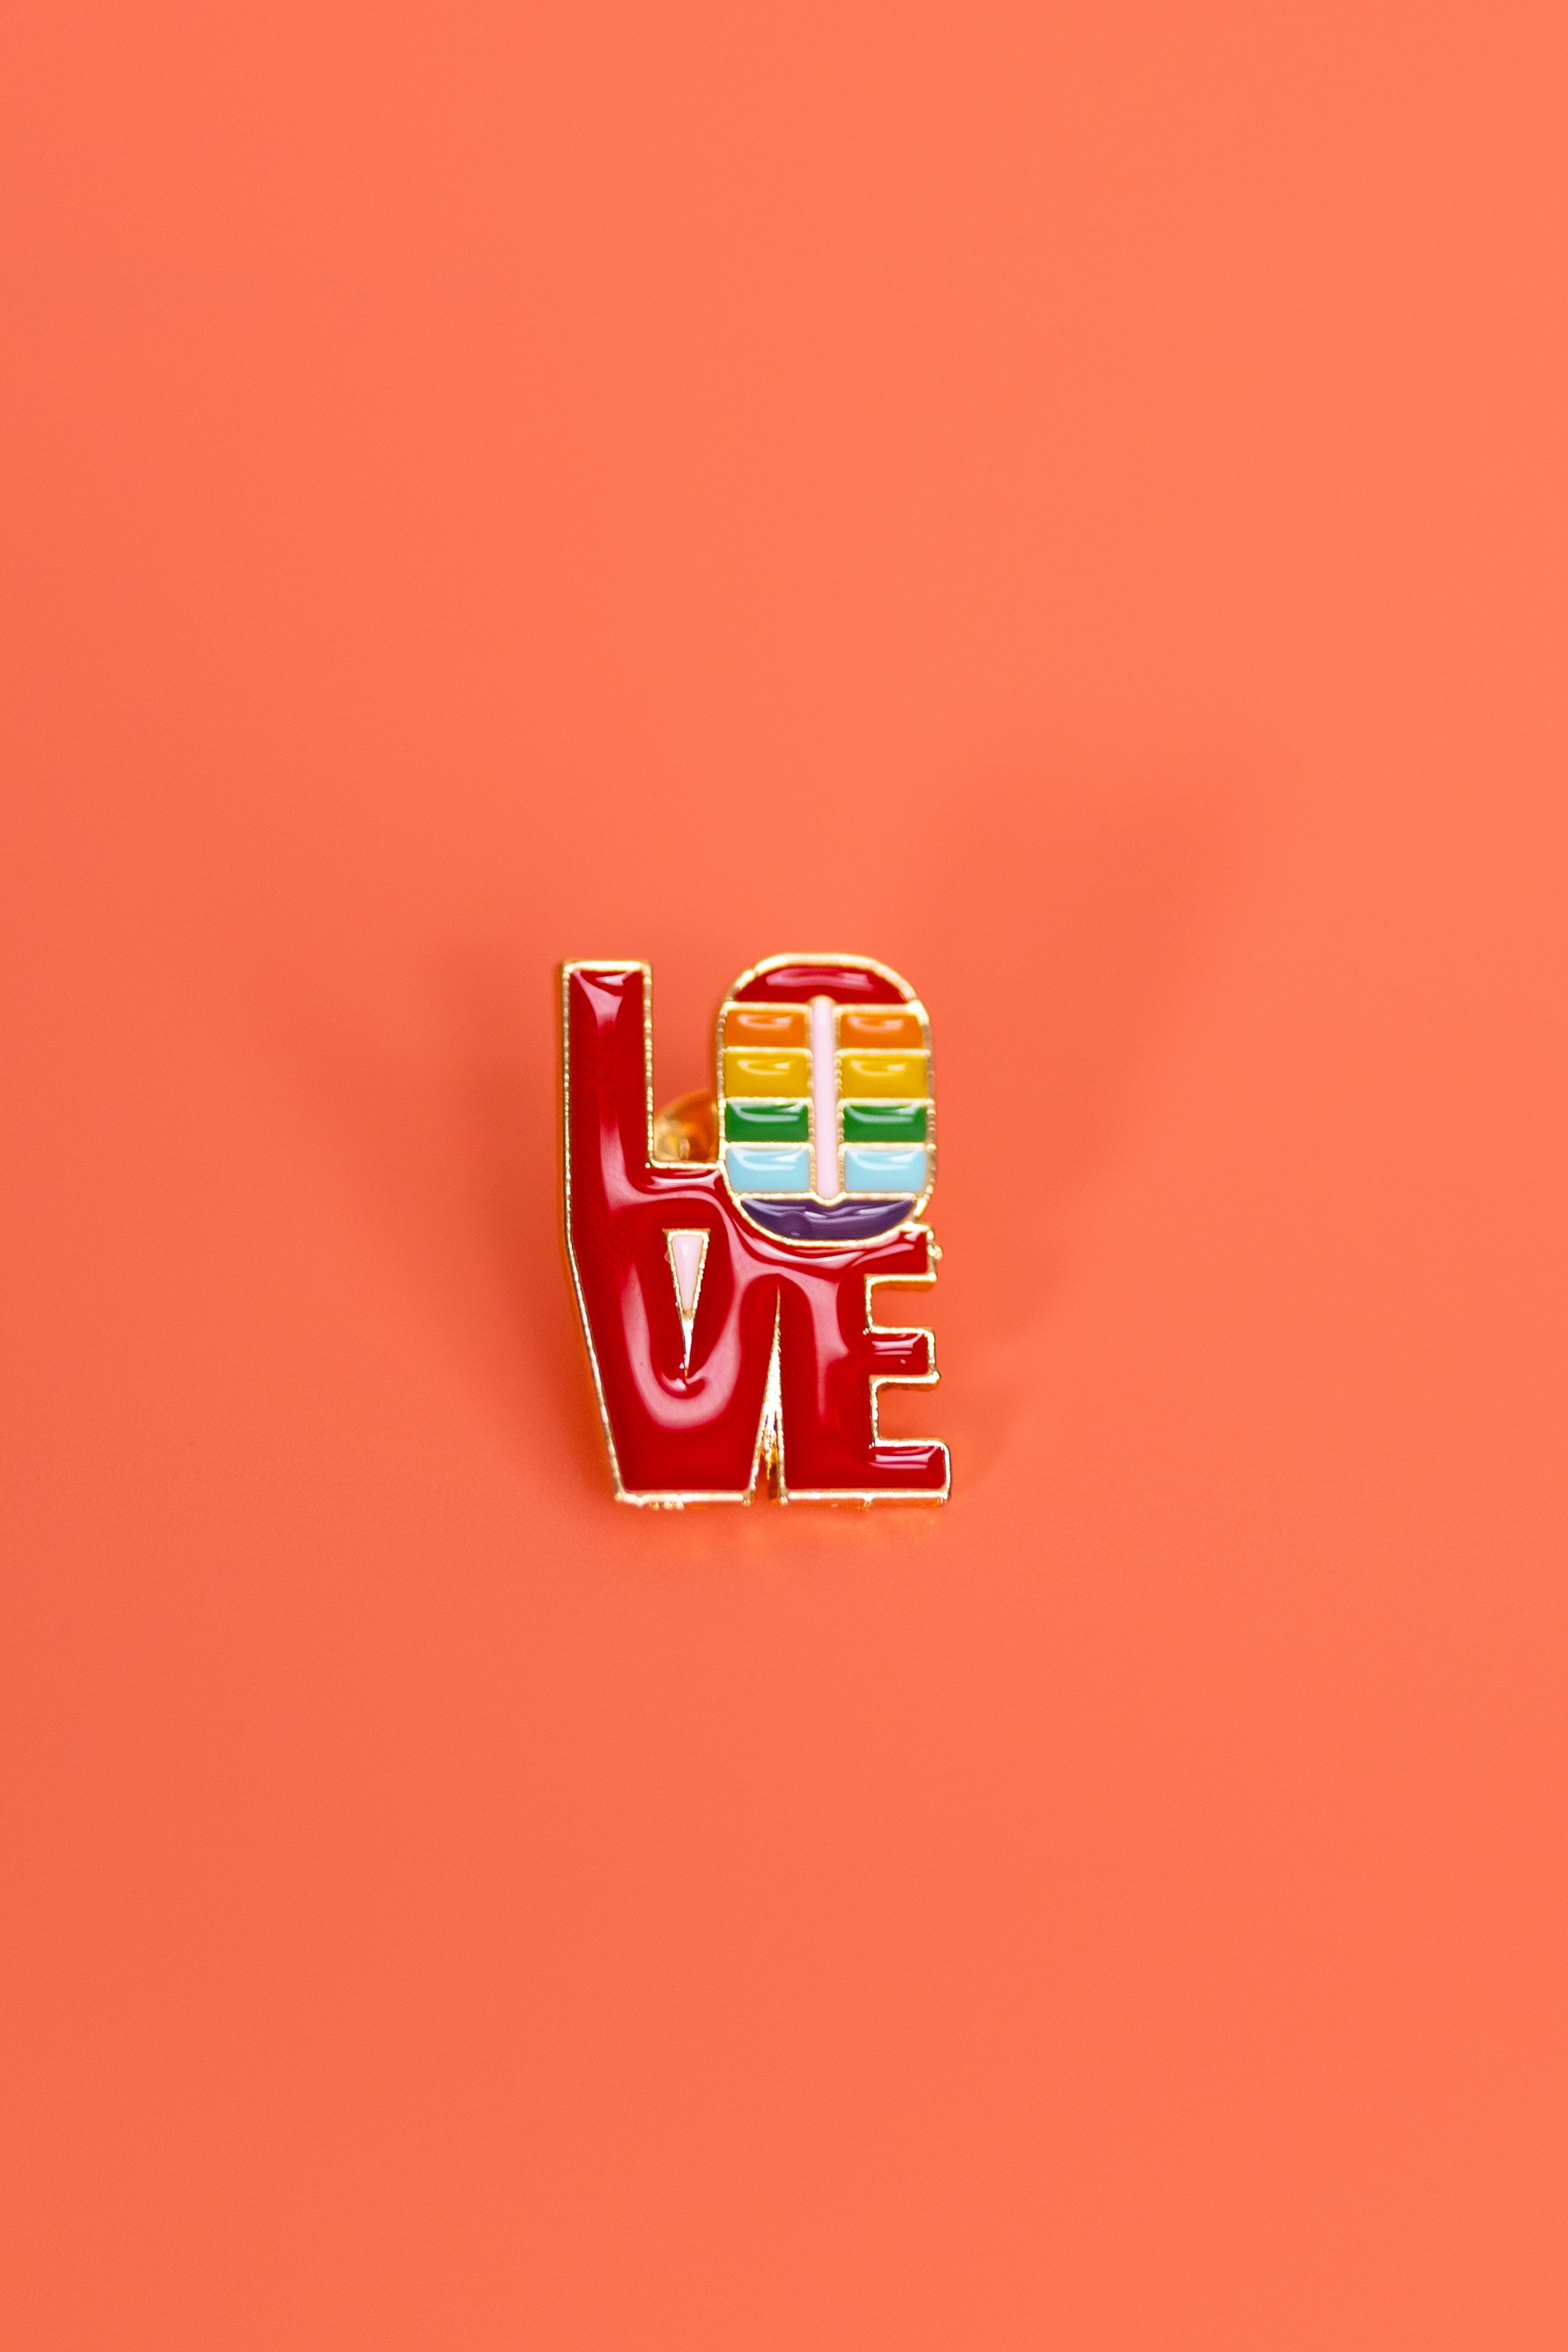
art, automotive lighting, flag, motor vehicle, font, symbol, emblem, rectangle, circle, electric blue, fashion accessory, automotive design, graphics, automotive tail brake light, carmine, logo, automotive exterior, brand, chair, fictional character, sign, illustration, pattern, badge, graphic design, magenta, symmetry, trademark